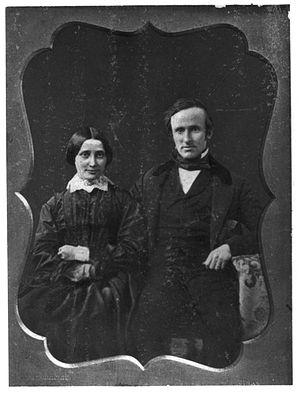
Rutherford Birchard Hayes, né le 4 octobre 1822 à Delaware et mort le 17 janvier 1893 à Fremont, est un avocat, militaire et homme d'État américain. Il est le 19ᵉ président des États-Unis, en fonction de 1877 à 1881. Après une élection contestée en 1876, il supervise la fin de la Reconstruction et restaure la confiance dans le gouvernement fédéral. Hayes, membre du Parti républicain, est réformateur et ses décisions permettent d'apaiser les divisions issues de la guerre de Sécession tout en ouvrant la voie à une vaste réforme de l'administration.